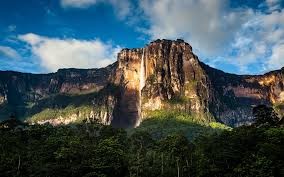
Landmark: Angel Falls